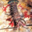
Label: lobster